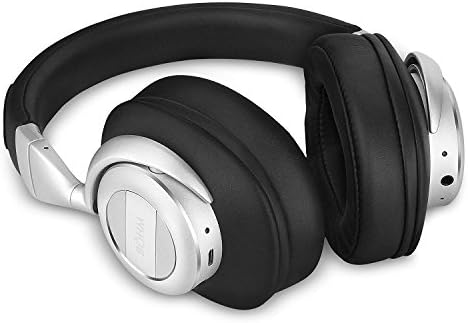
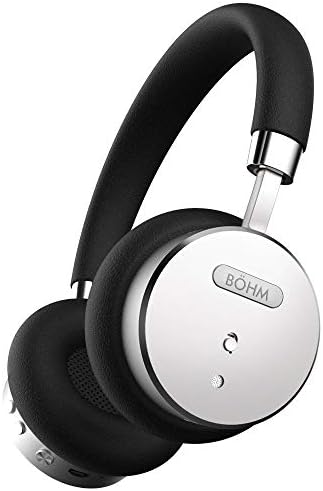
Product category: headphones
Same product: no